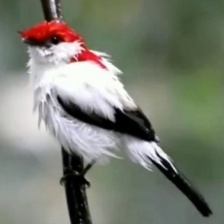
Species: ARARIPE MANAKIN
Scientific name: ANTILOPHIA BOKERMANNI